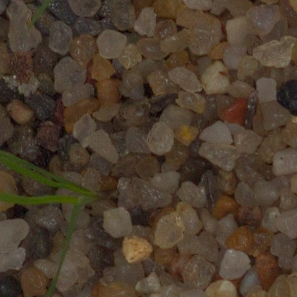
Label: loose_silkybent